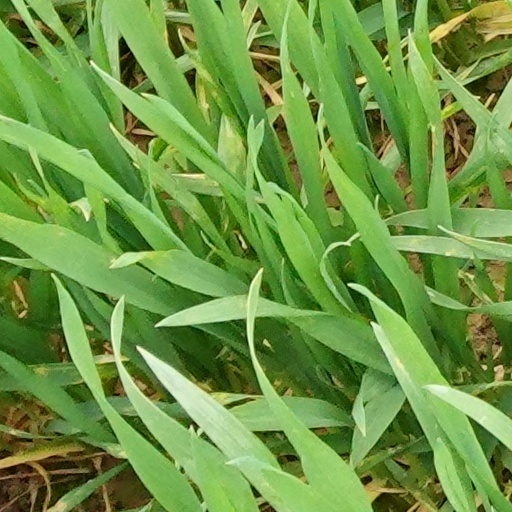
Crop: wheat